Harry Reid International Airport Automated People Movers

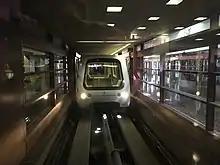
Tram at C Gates

The Green Line was the first people mover line at the airport, opening in 1985. It connects Terminal 1 with the C Gate Concourse, which primarily serves Southwest Airlines. The Green Line features two parallel quarter-mile tracks each with two-car trams running back and forth between the two stations. In 2008, the line's original Westinghouse/Adtranz C-100 vehicles were replaced with the current Bombardier Innovia APM 100 (formerly CX-100) vehicles.